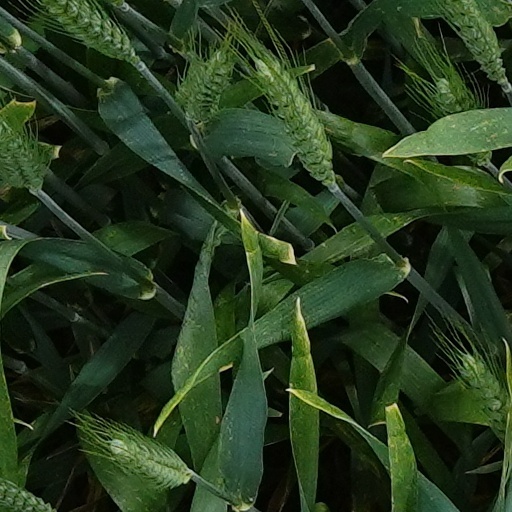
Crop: wheat